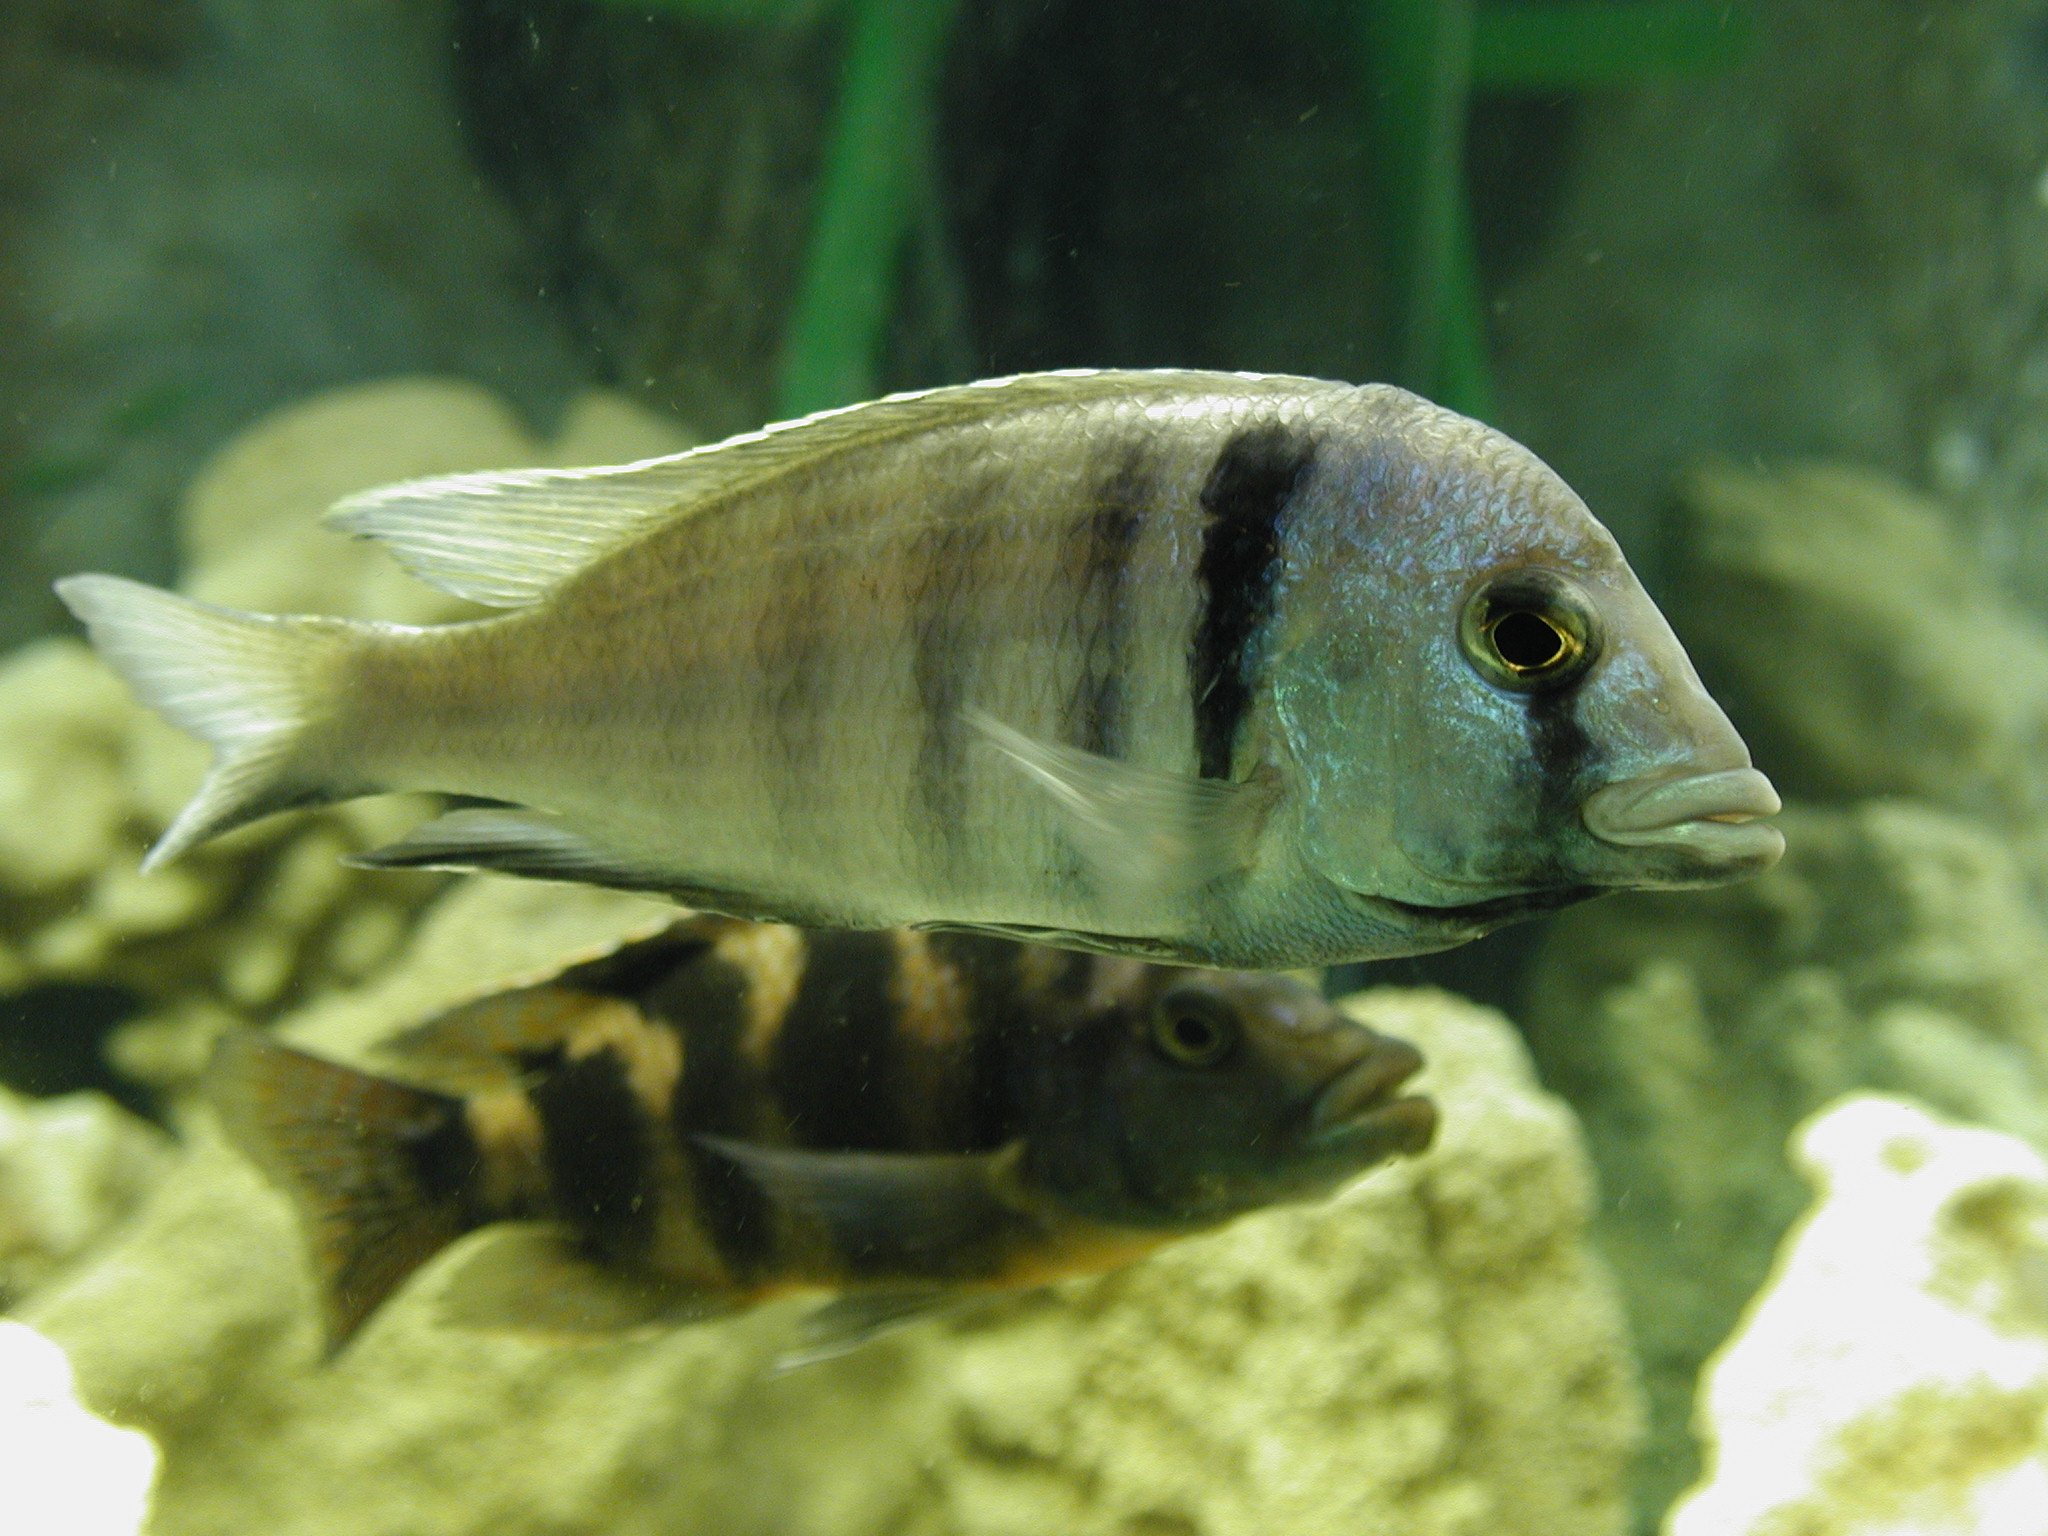
nature, wildlife, underwater, green, biology, fish, fauna, aquarium, animals, marine biology